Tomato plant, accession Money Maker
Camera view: bottom (45 deg); turntable rotation: 90 degrees
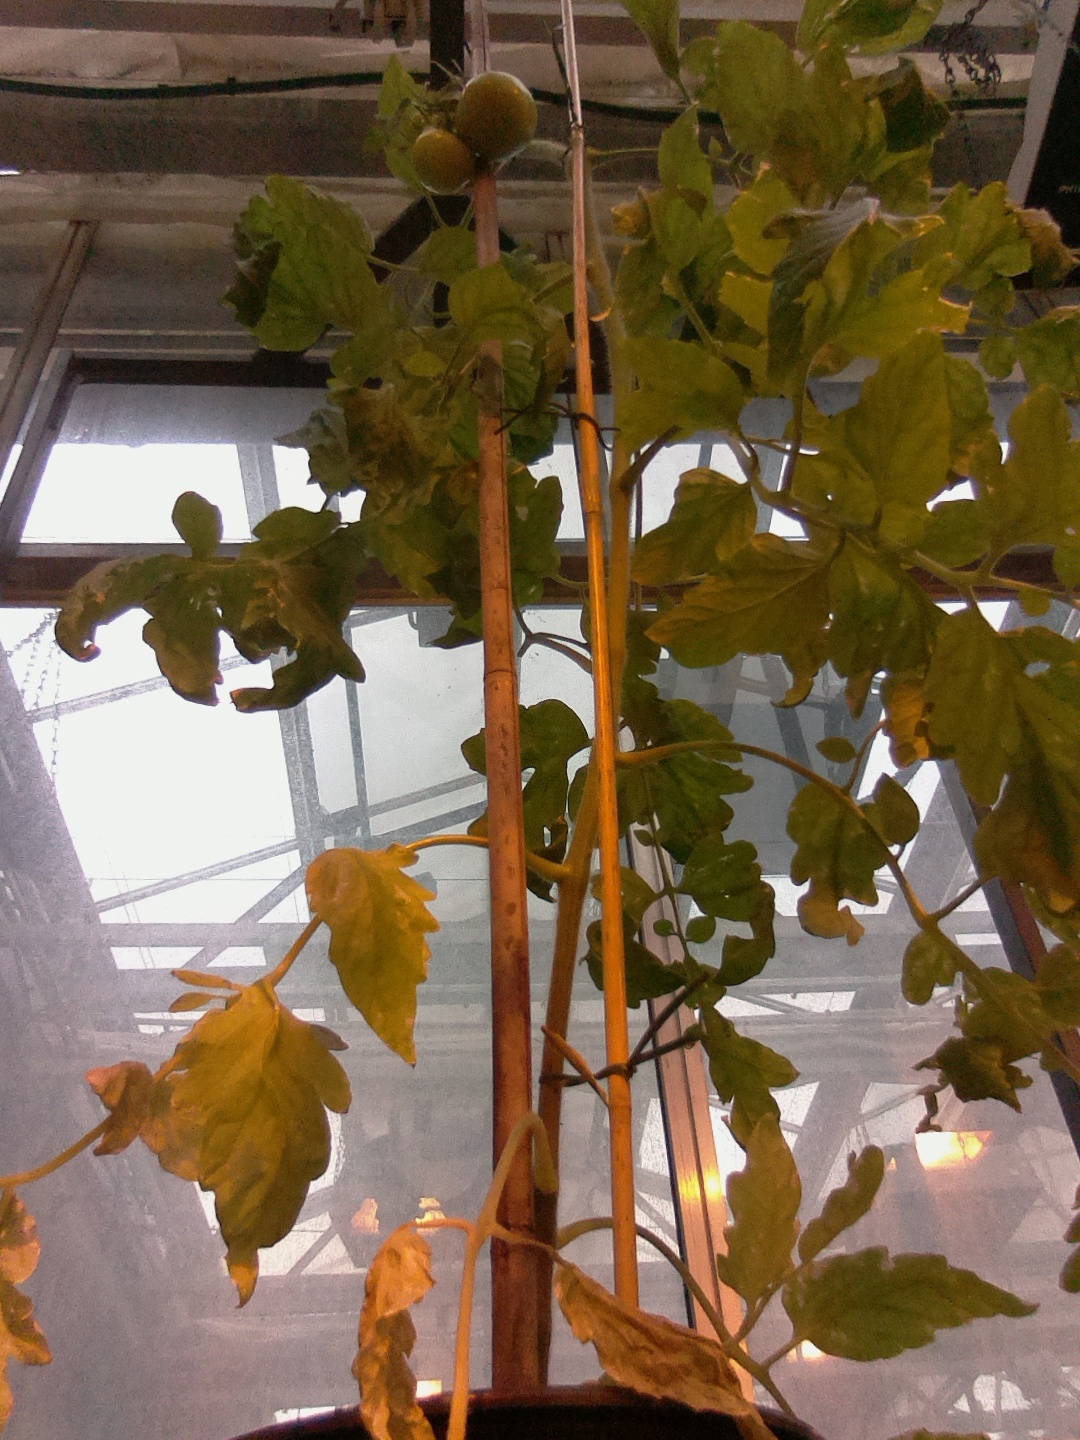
BBCH growth stage 77: 70%-80% of final fruit size